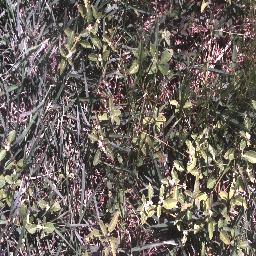
Label: negative